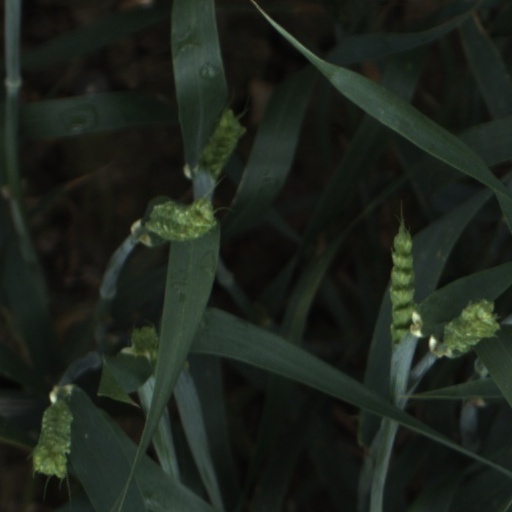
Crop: wheat